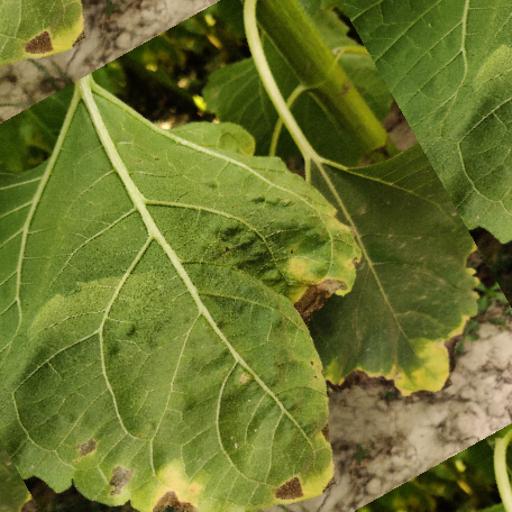
Label: Downy_mildew